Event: Nepal Earthquake
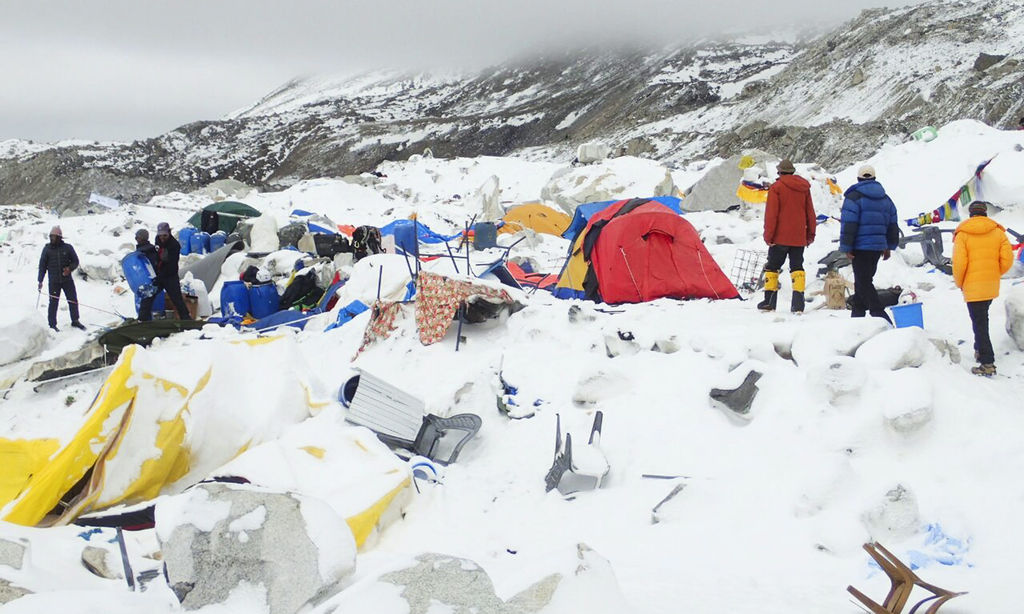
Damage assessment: no_damage